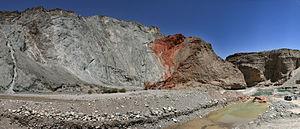
En géologie, une faille inverse est un plan incliné séparant deux compartiments rocheux. Le glissement sur ce plan se traduit par le rapprochement des deux compartiments et par le soulèvement du compartiment supérieur par rapport au compartiment inférieur. Ce mouvement relatif accommode un raccourcissement horizontal. La spécificité des failles inverses est qu'elles provoquent une superposition anormale et un redoublement des couches sédimentaires.